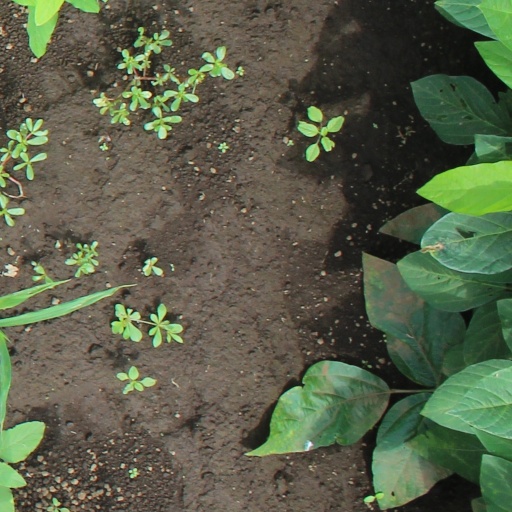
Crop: soybean